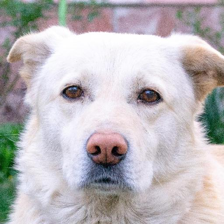
Label: animals